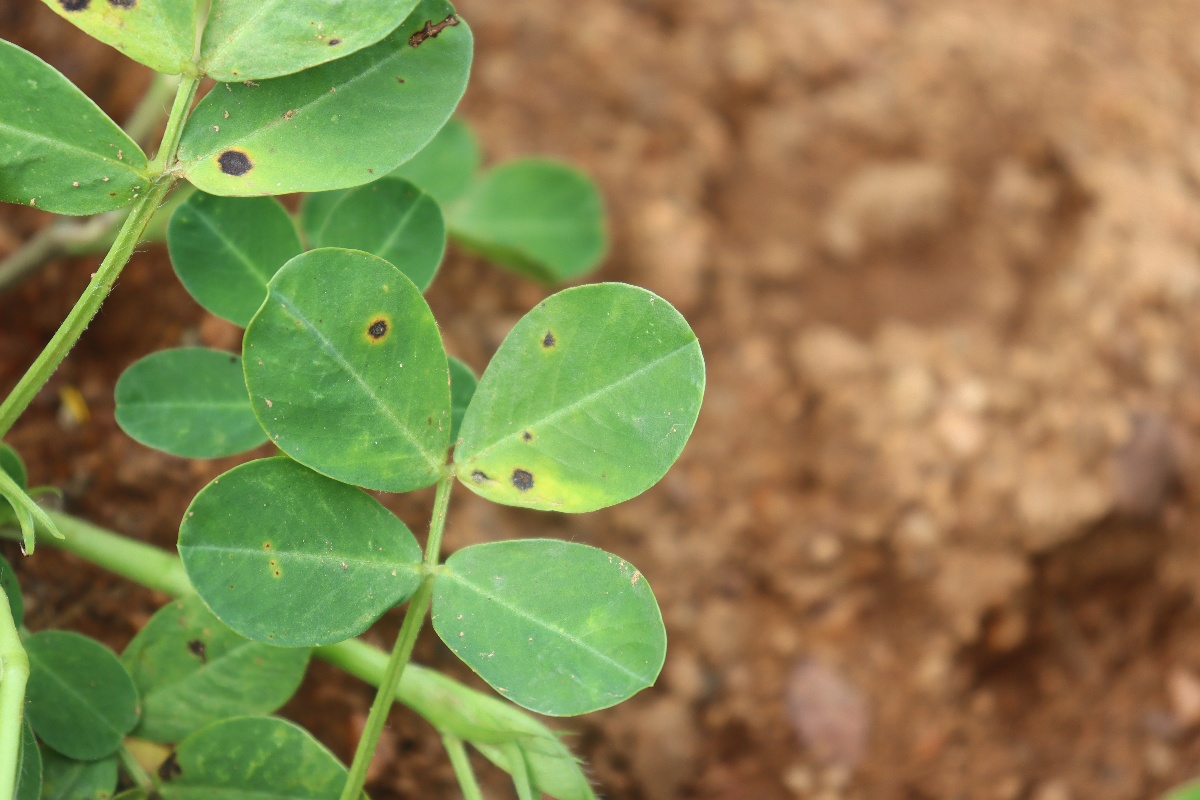
Label: early_leaf_spot